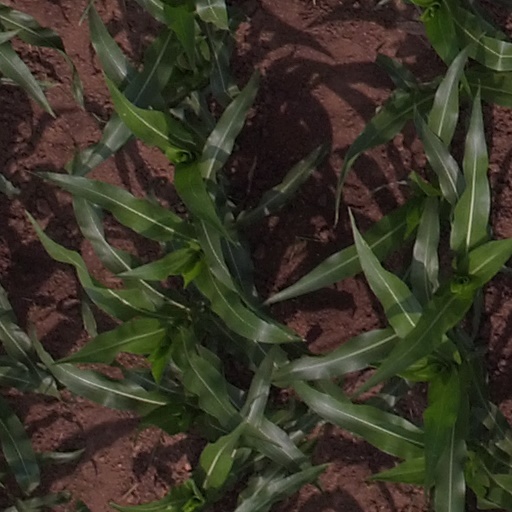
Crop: maize; corn